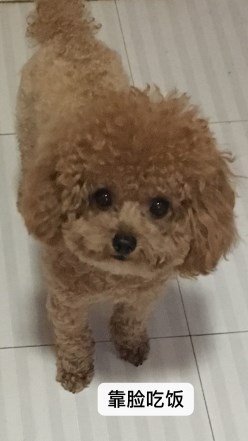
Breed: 7449-n000128-teddy